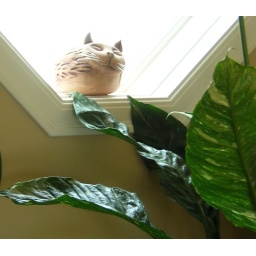
Cascadia Suite - ceramic cat snoozing in a sunny window